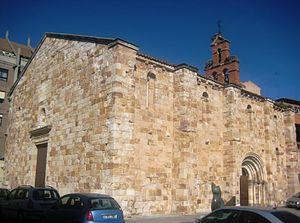
Baltasar Lobo, né le 22 février 1910 à Cerecinos de Campos et mort le 4 septembre 1993 à Paris, est un sculpteur espagnol de la nouvelle École de Paris.